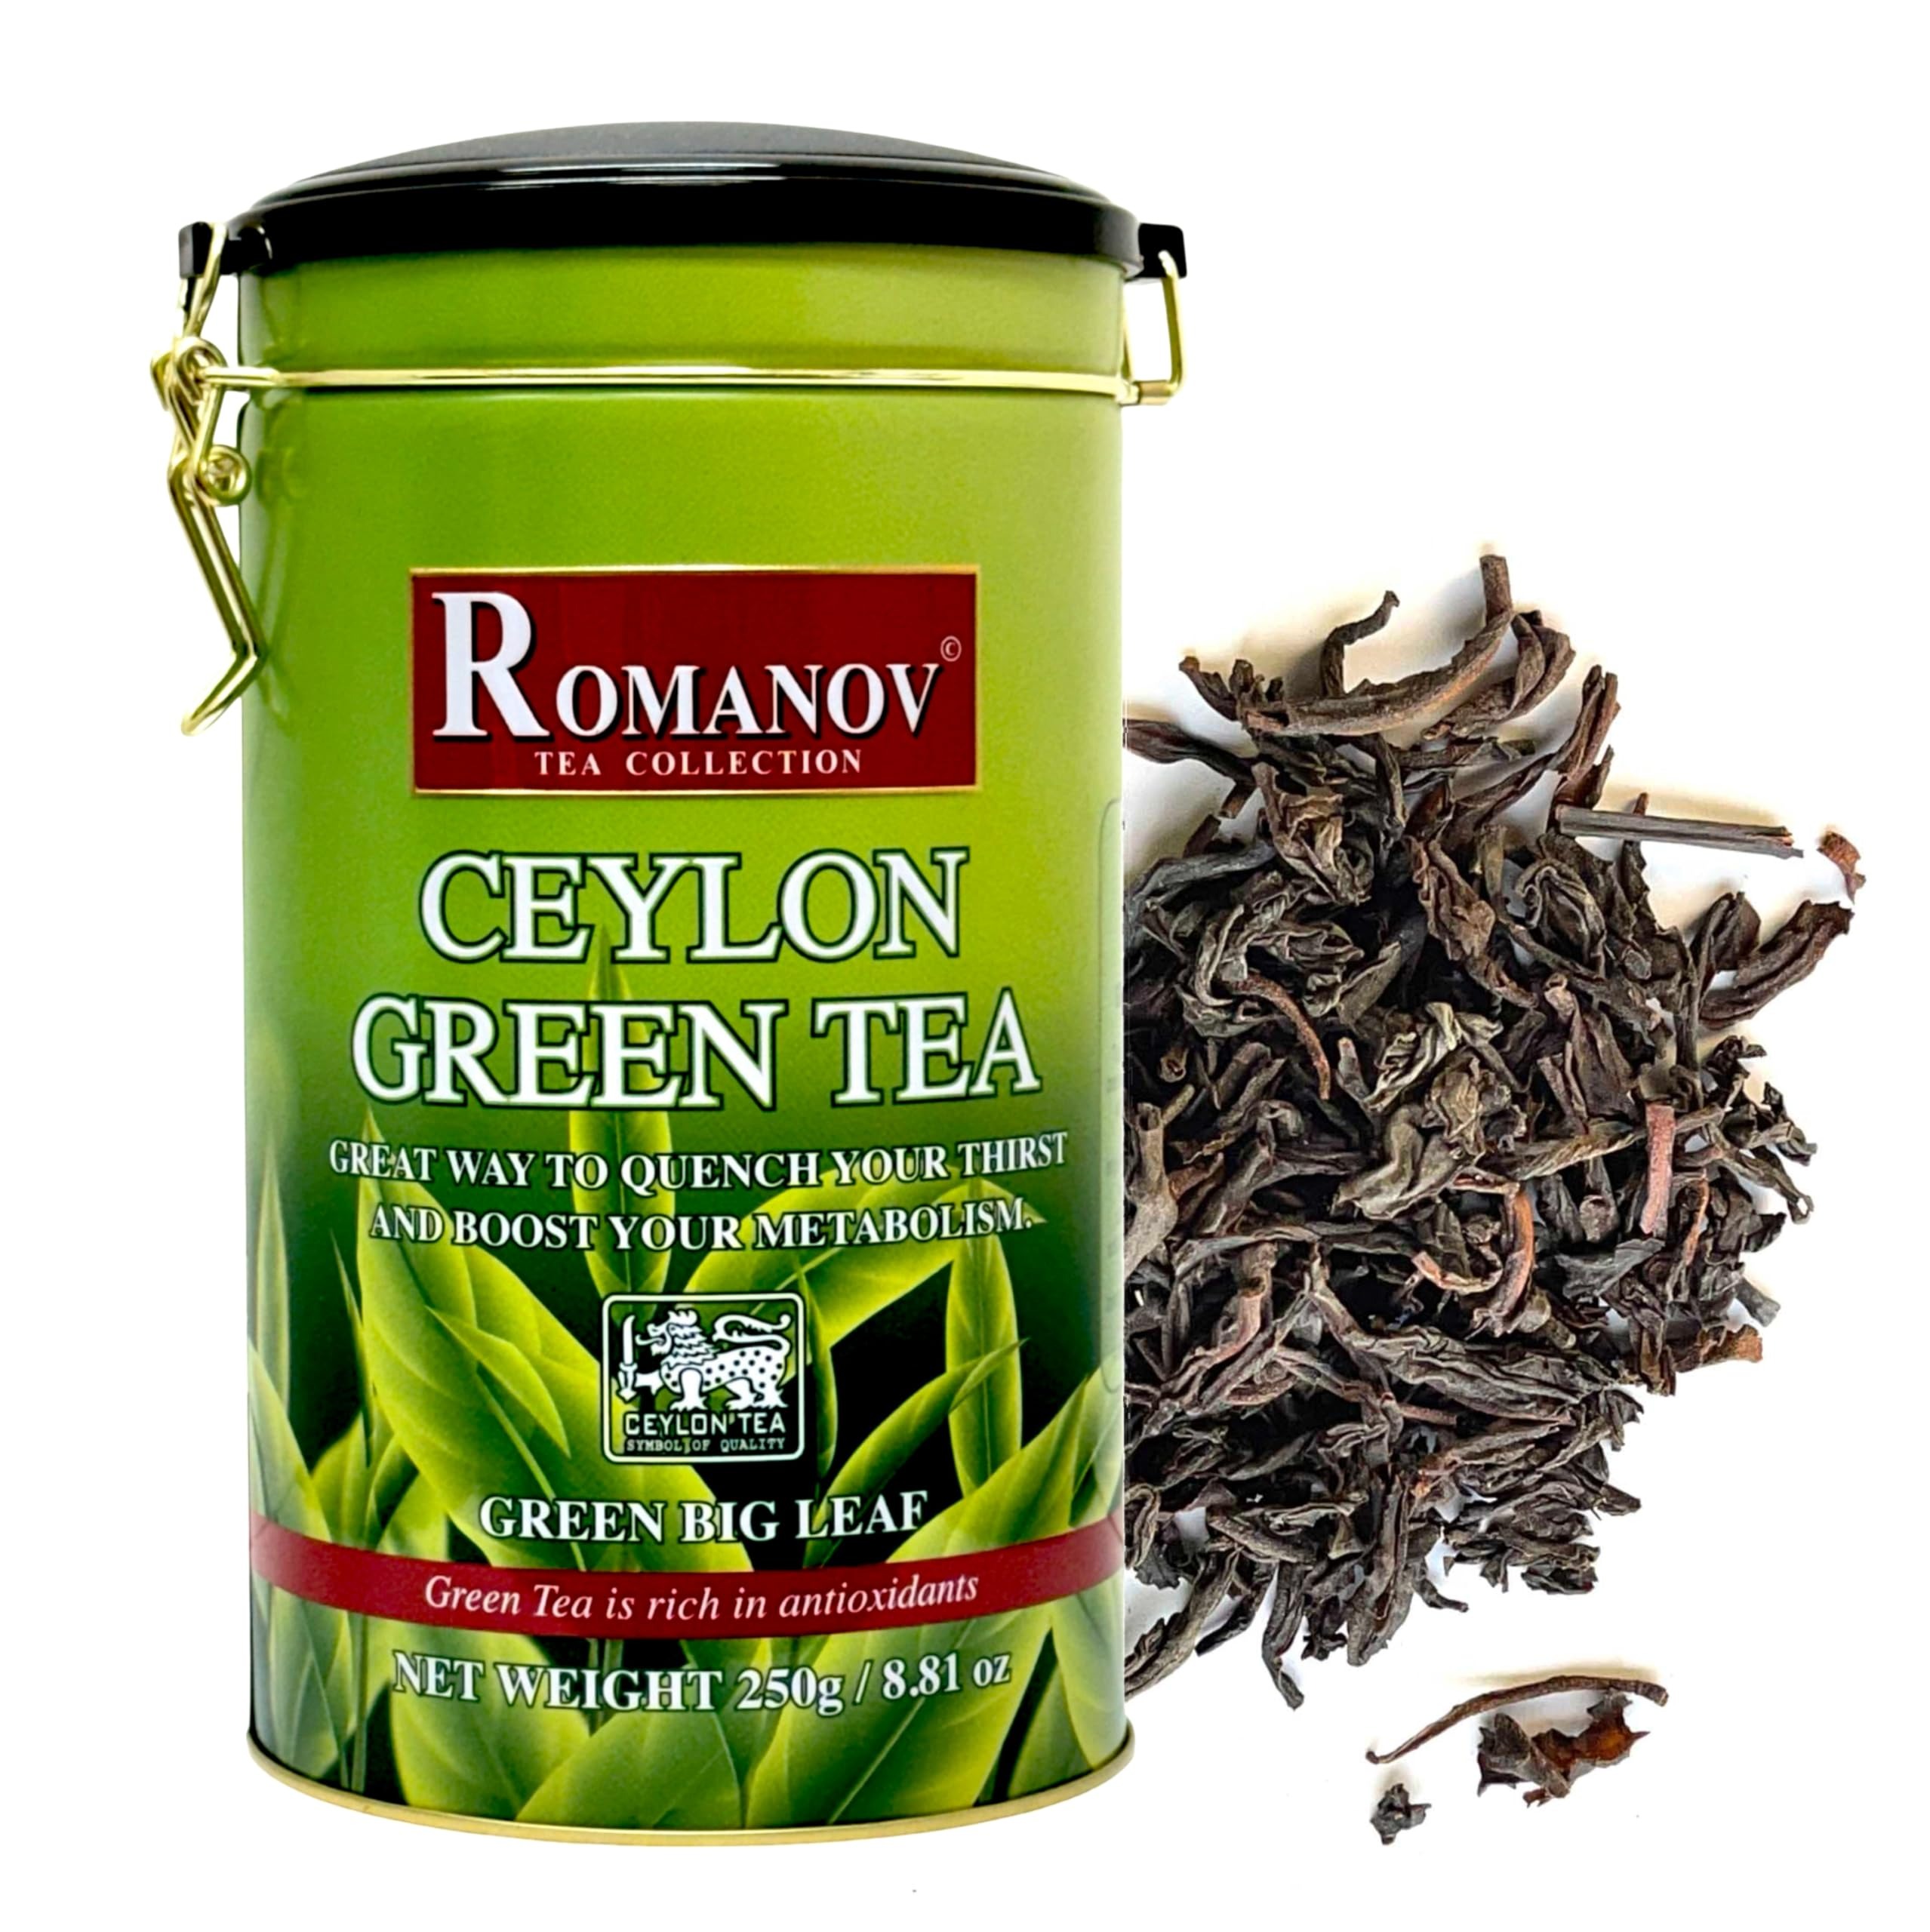
Item Name: Romanov Tea | Ceylon Green Tea | Green Big Leaf | 100% Pure | Additives Free | GMO Free | Gluten Free | Dairy Free | Sugar Free | 100% Natural | 250g (1)
Bullet Point 1: Romanov Ceylon Green Tea is mainly harvested from selected tea bushes that grow in the cool climes of the world famous hill country tea growing agro climatic districts of the Uva province in the central highlands of Sri Lanka.
Bullet Point 2: The unique agro climatic conditions of the Uva province enables the production of teas with an unique aroma that is not found in any other tea growing area in the world.
Bullet Point 3: Green tea is renowned for being rich in antioxidants – because it has a different method of being processed. This ensures that the leaves retain their nutrients that are beneficial to your health.
Bullet Point 4: Unlike green teas from around the world, the Ceylon Green Tea has a rich, complex body with a nutty flavor. This indeed is a tea meant for tea connoisseurs the world over.
Bullet Point 5: ROMANOV's Ceylon green tea (big leaf) provides a perfect revitalizing, unique flavor with all the benefits of green tea packed into one cup.
Bullet Point 6: Metal Caddy , each 250g
Bullet Point 7: Sold by Teamore
Product Description: Romanov Ceylon Green Tea is mainly harvested from selected tea bushes that grow in the cool climes of the world famous hill country tea growing agro climatic districts of the Uva province in the central highlands of Sri Lanka. The unique agro climatic conditions of the Uva province enables the production of teas with an unique aroma that is not found in any other tea growing area in the world. Green tea is renowned for being rich in antioxidants – because it has a different method of being processed. This ensures that the leaves retain their nutrients that are beneficial to your health. Unlike green teas from around the world, the Ceylon Green Tea has a rich, complex body with a nutty flavor. This indeed is a tea meant for tea connoisseurs the world over. ROMANOV's Ceylon green tea (big leaf) provides a perfect revitalizing, unique flavor with all the benefits of green tea packed into one cup. Sold by Teamore
Value: 8.81
Unit: Ounce

Price: 19.99